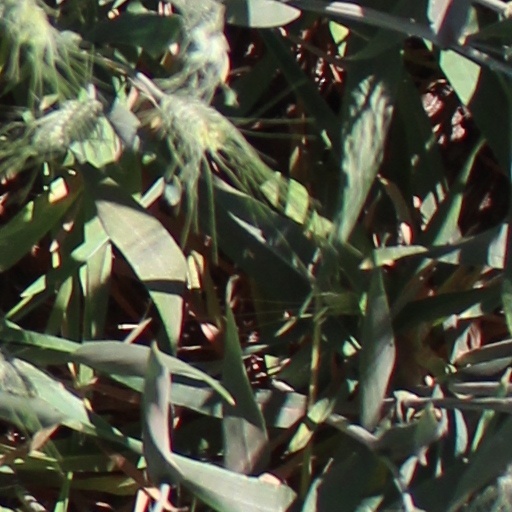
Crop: wheat